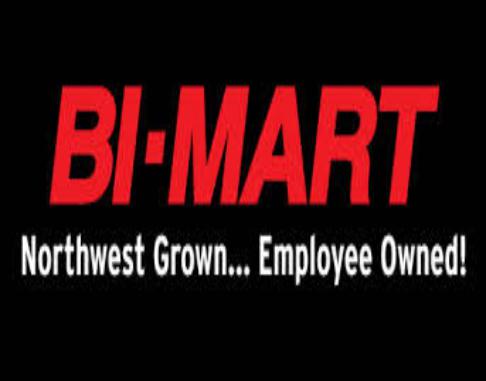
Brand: Bi-Mart
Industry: Transportation